Health impacts of sawdust

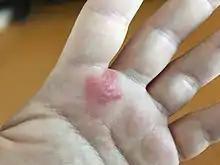
Without proper hand protection or generous washing, rashes and scaling are a common symptom of sawdust exposure

Contact dermatitis can be caused from long exposure of sawdust with direct contact with skin. Itchiness is the leading symptom, followed with rashes, blisters, and scaling.